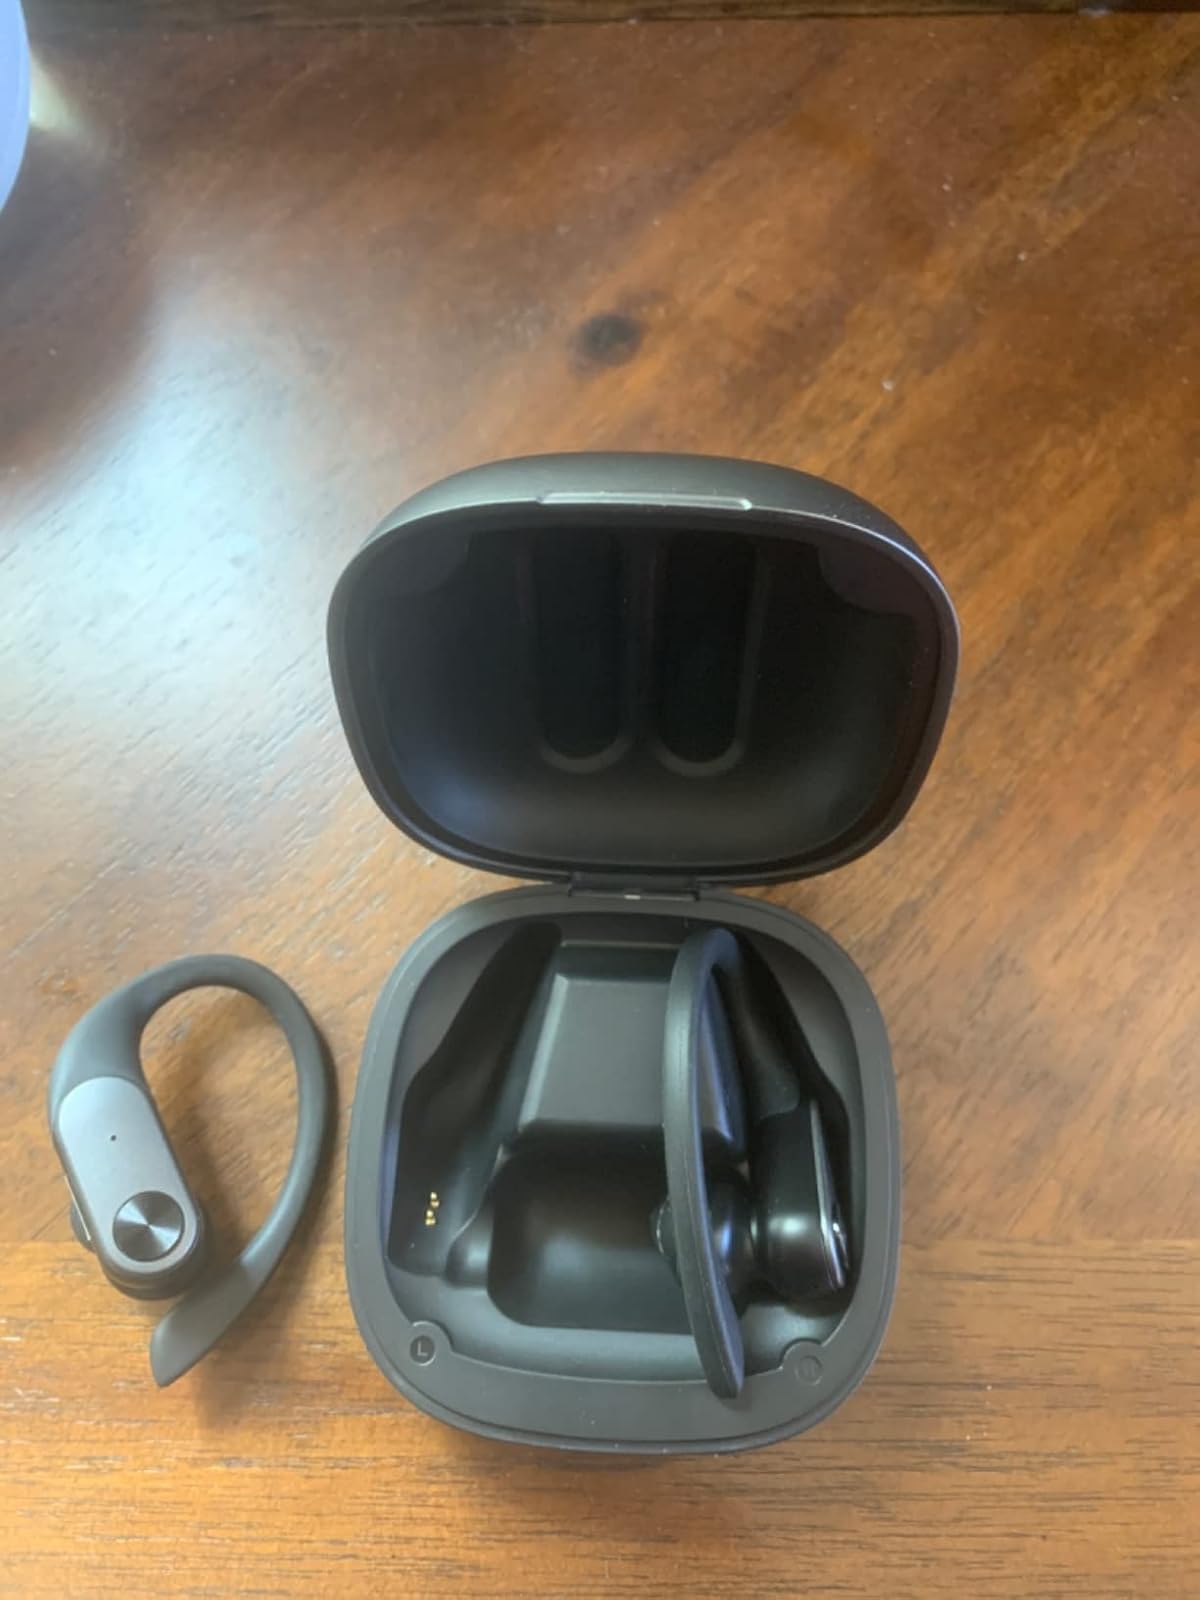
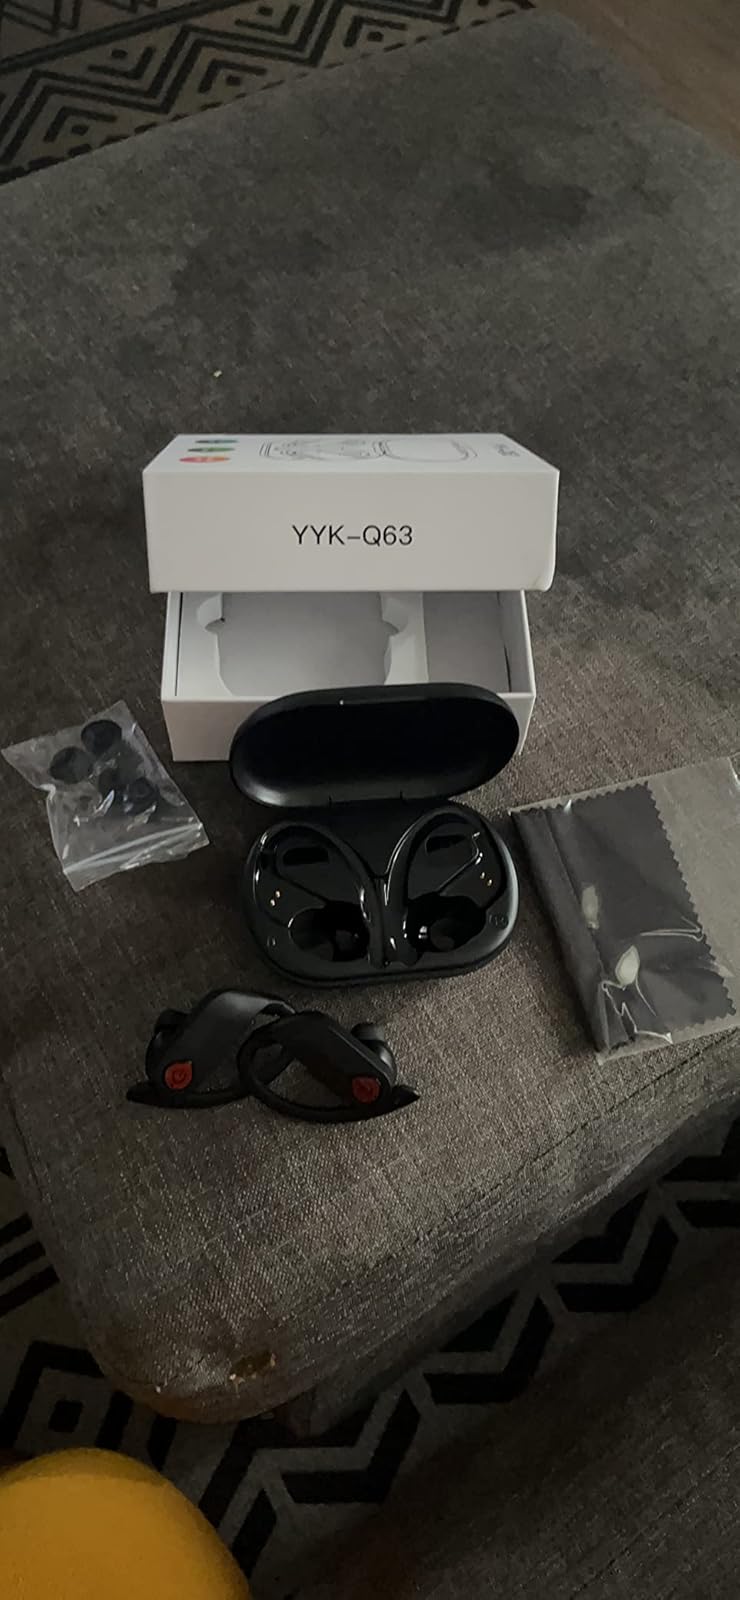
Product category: earbuds
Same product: no